PASKAL: The Movie

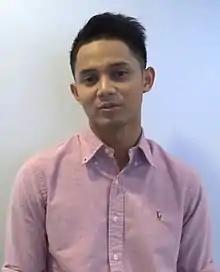
Hairul Azreen as Lieutenant Arman Rahmat

"PASKAL" was directed by Adrian Teh. It is based on actual events of the Royal Malaysian Navy's Special Forces Team during the United Nations peacekeeping mission in Angola in 1998, and the trade vessel in 2011. The cost of filming was about RM10 million. The shooting was conducted at several locations within and outside of Malaysia, including Lumut, Semporna, and Istanbul, Turkey.